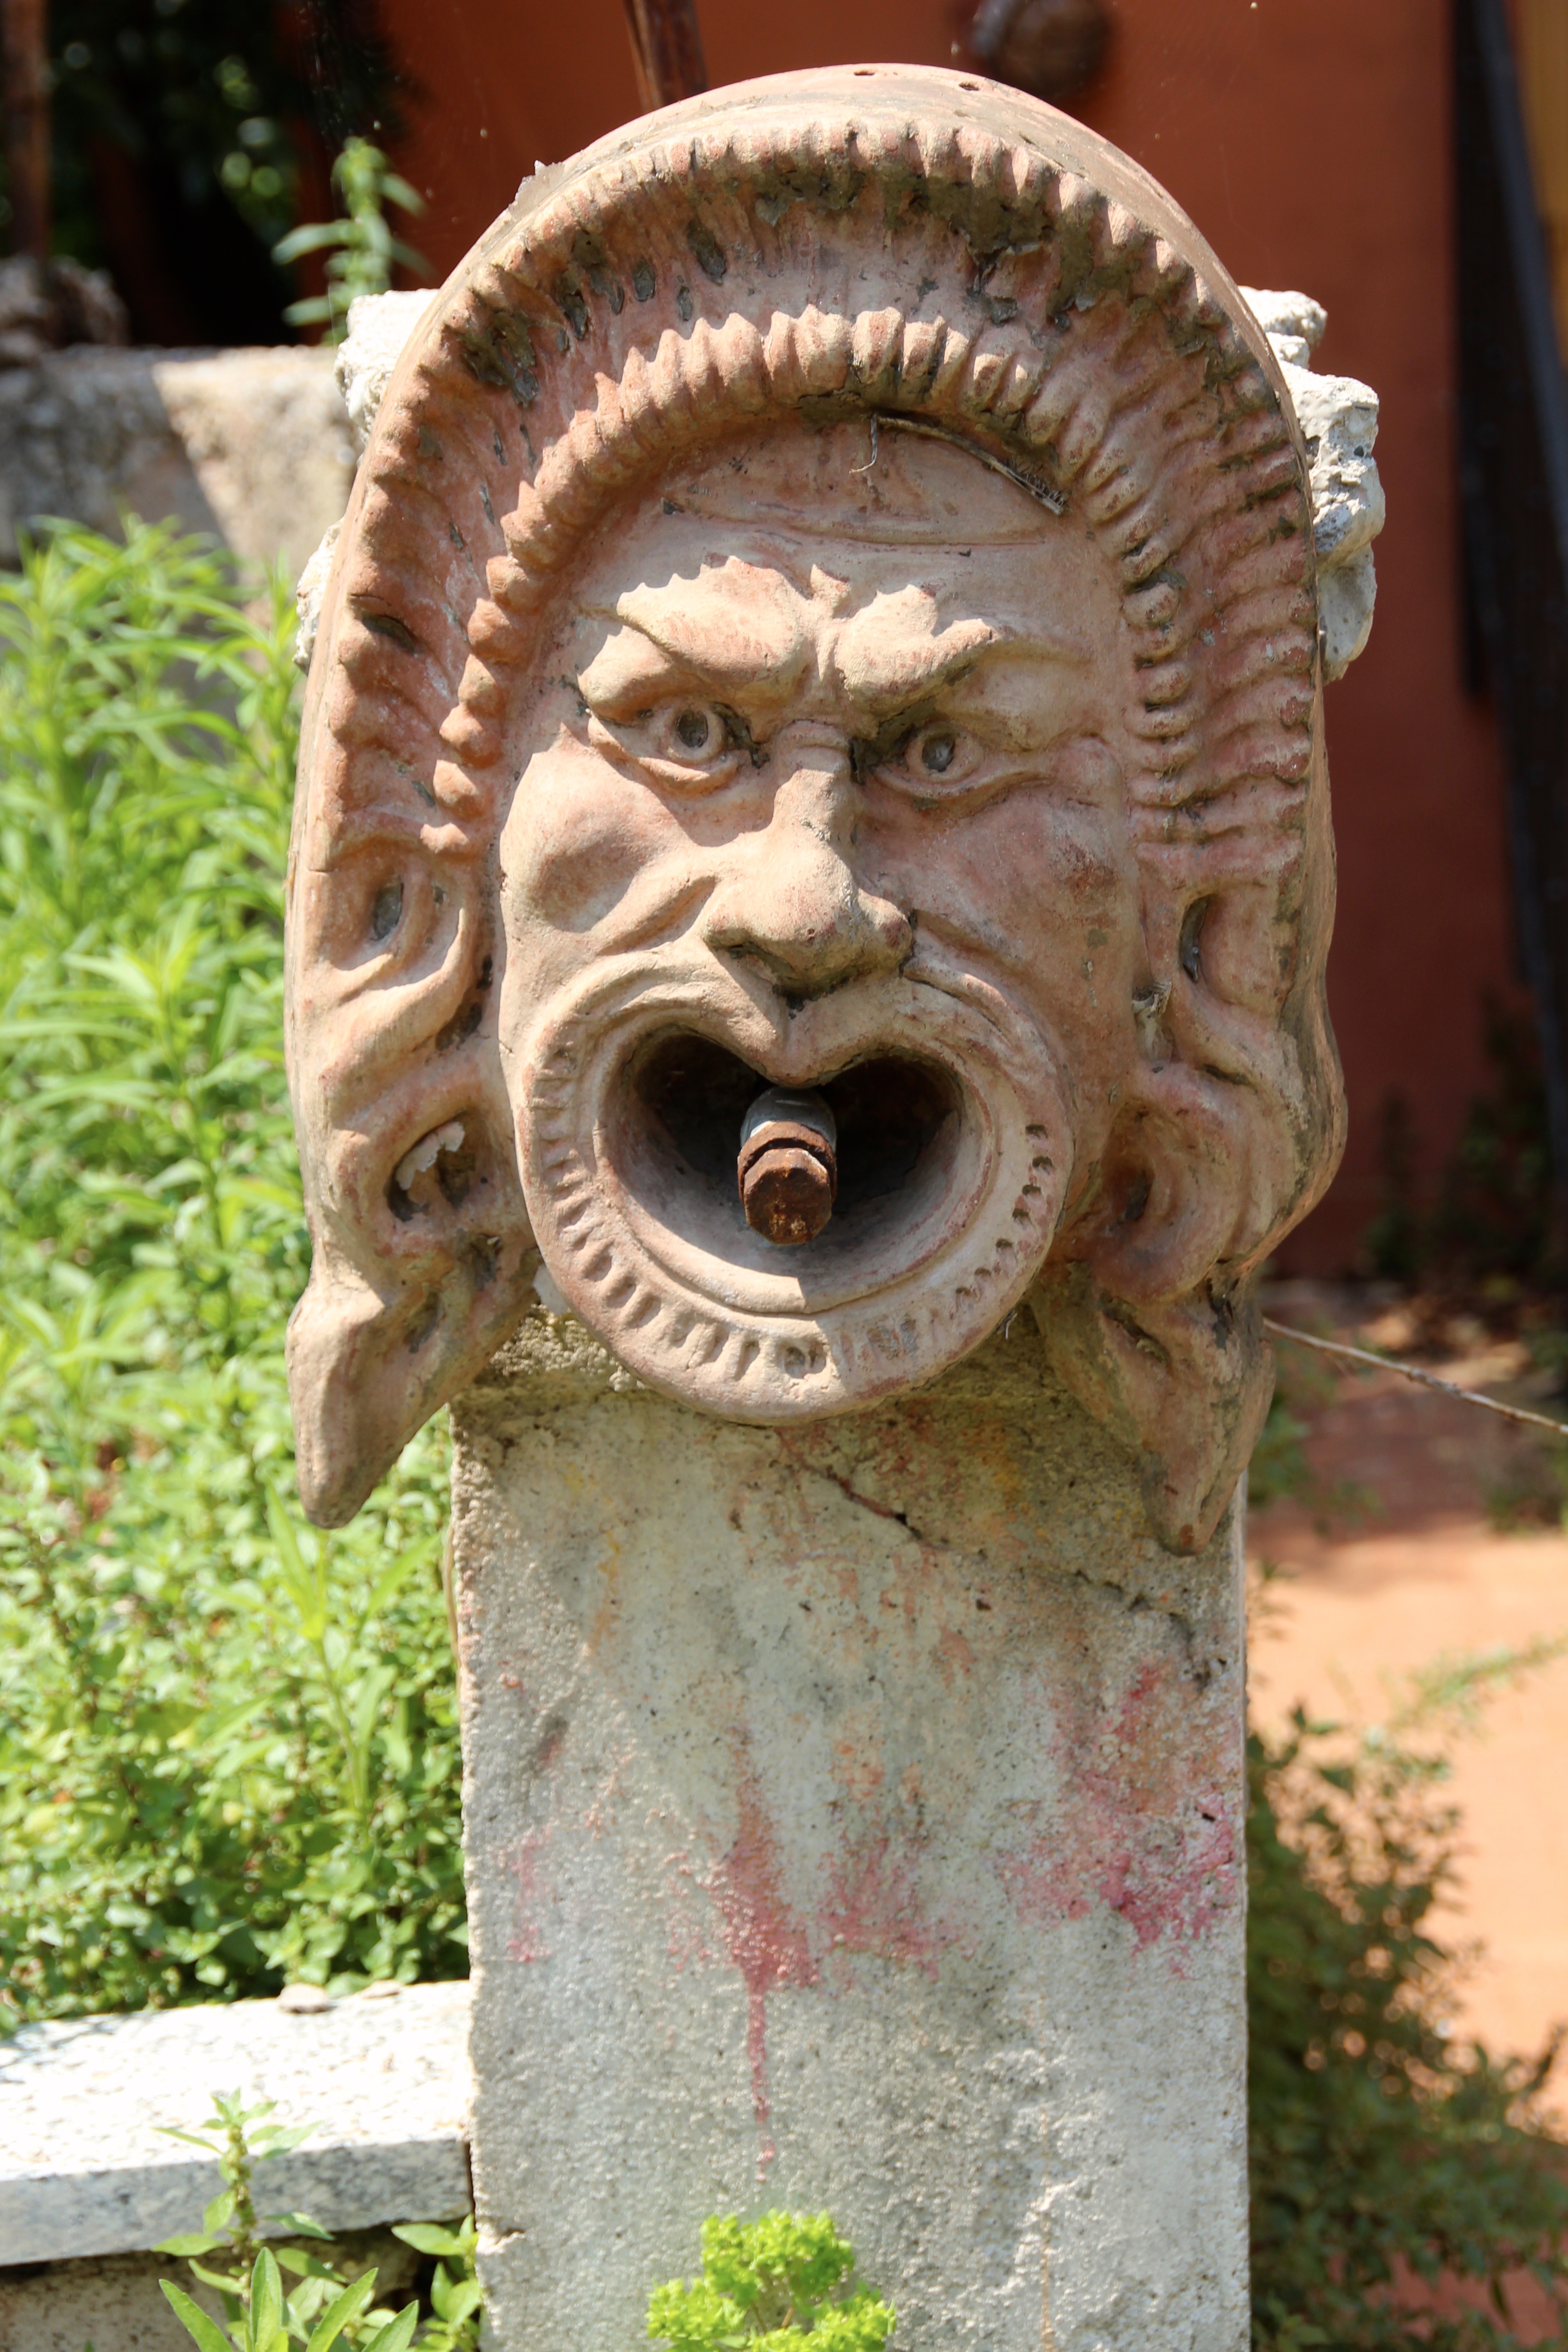
smoking, monument, statue, sculpture, art, temple, head, carving, stone carving, non smoking, smoking ban, ancient history